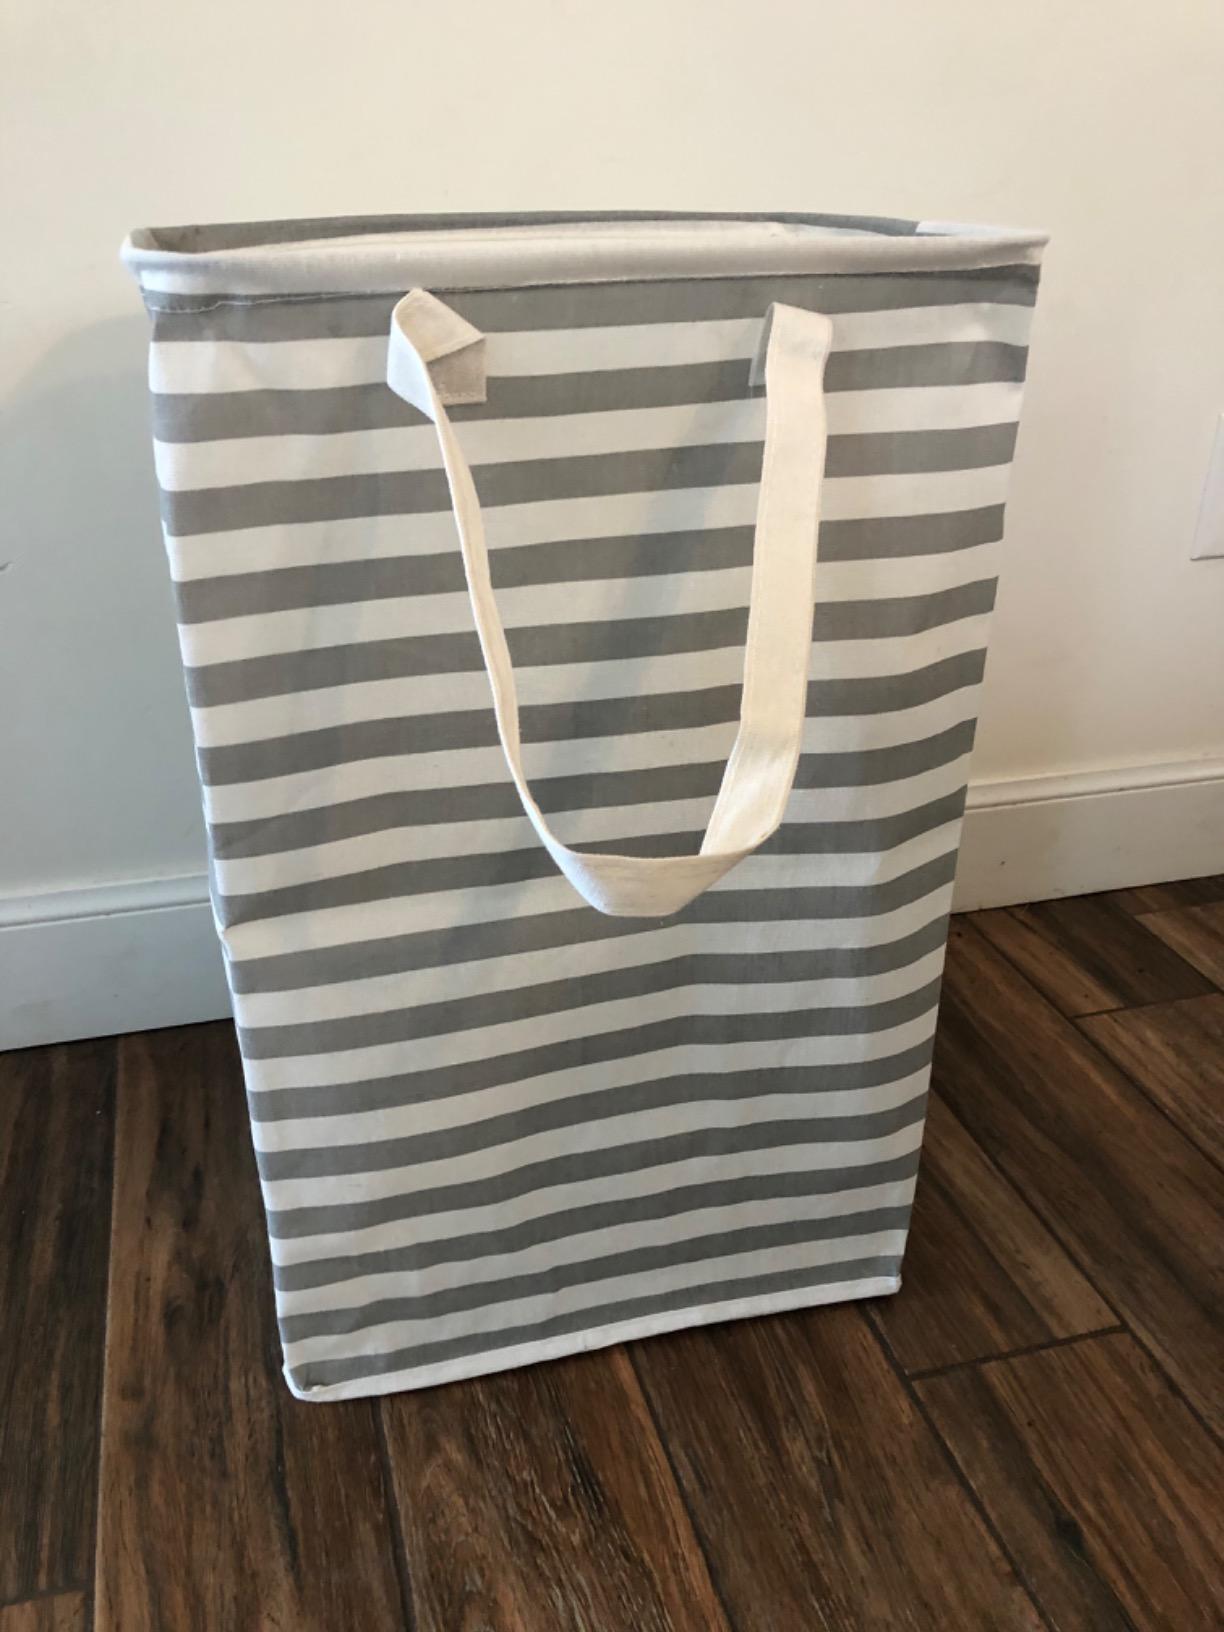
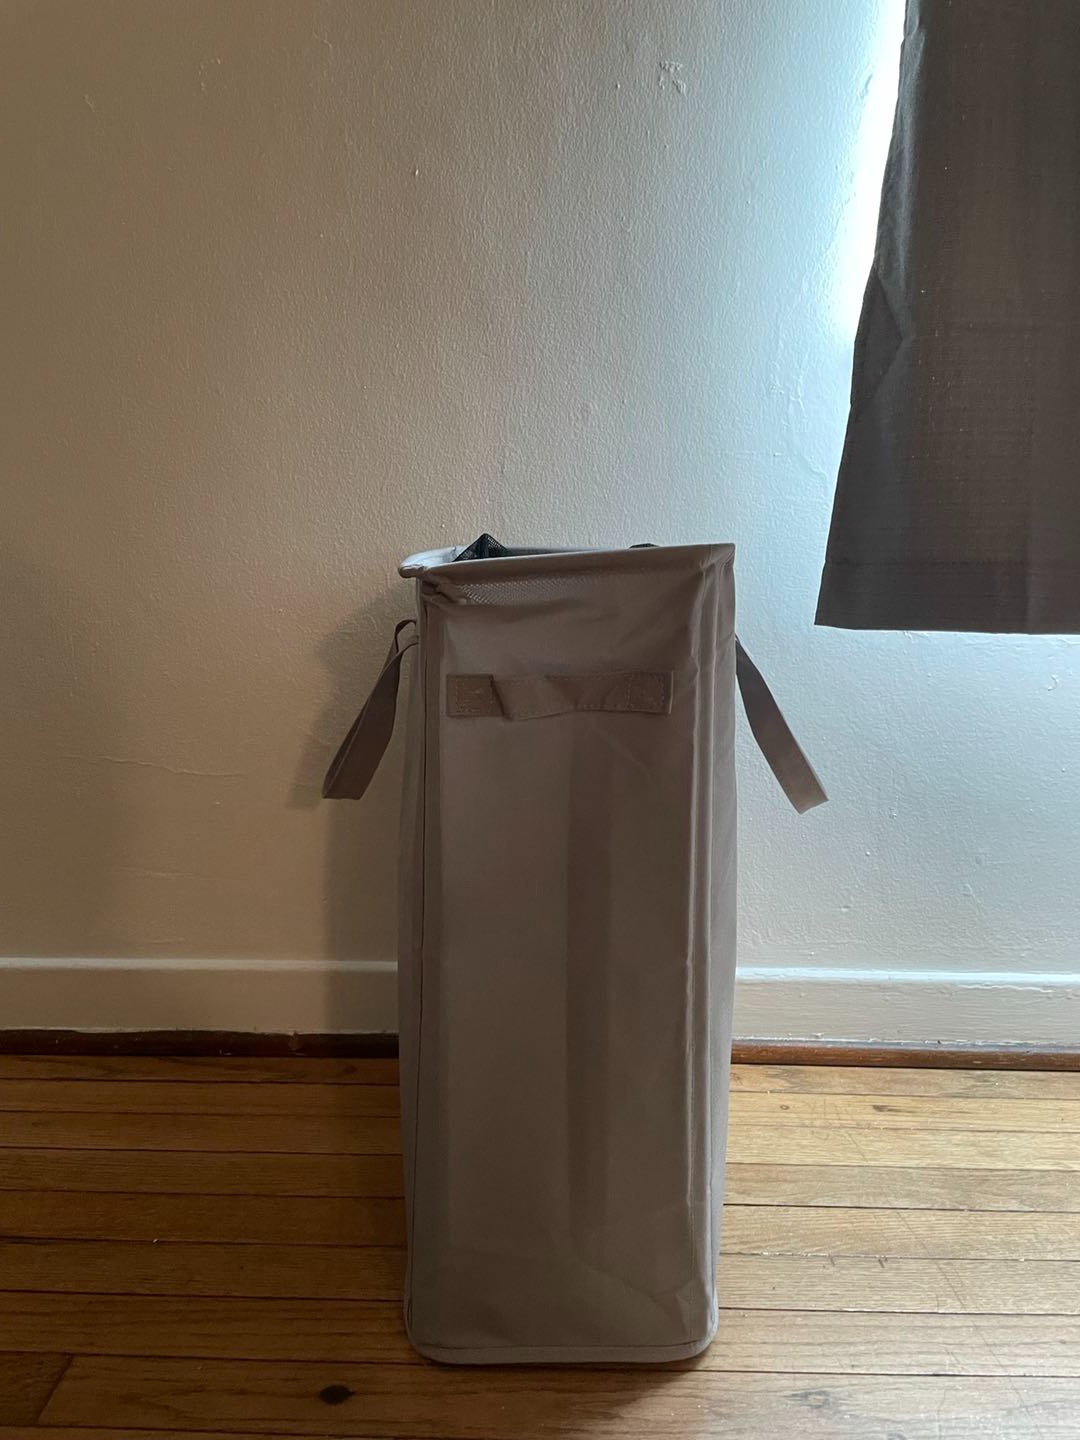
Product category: items_hamper
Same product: no